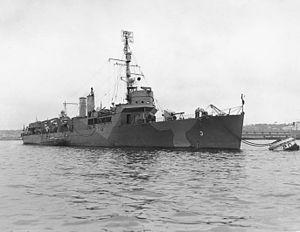
Le plan d'invasion de l'île de Guadalcanal prévoyait pour l'essentiel trois groupes navals majeurs. Deux d'entre eux étaient placés sous le commandement suprême du vice-amiral Frank J. Fletcher. Le premier de ces deux groupes navals, la Task Force NEGAT, commandé par le rear admiral Leigh Noyes était destiné à fournir l'appui aérien pour l'attaque. Cette Task Force se divisait en trois groupes aéronavals, organisés chacun autour d'un porte-avion différent.